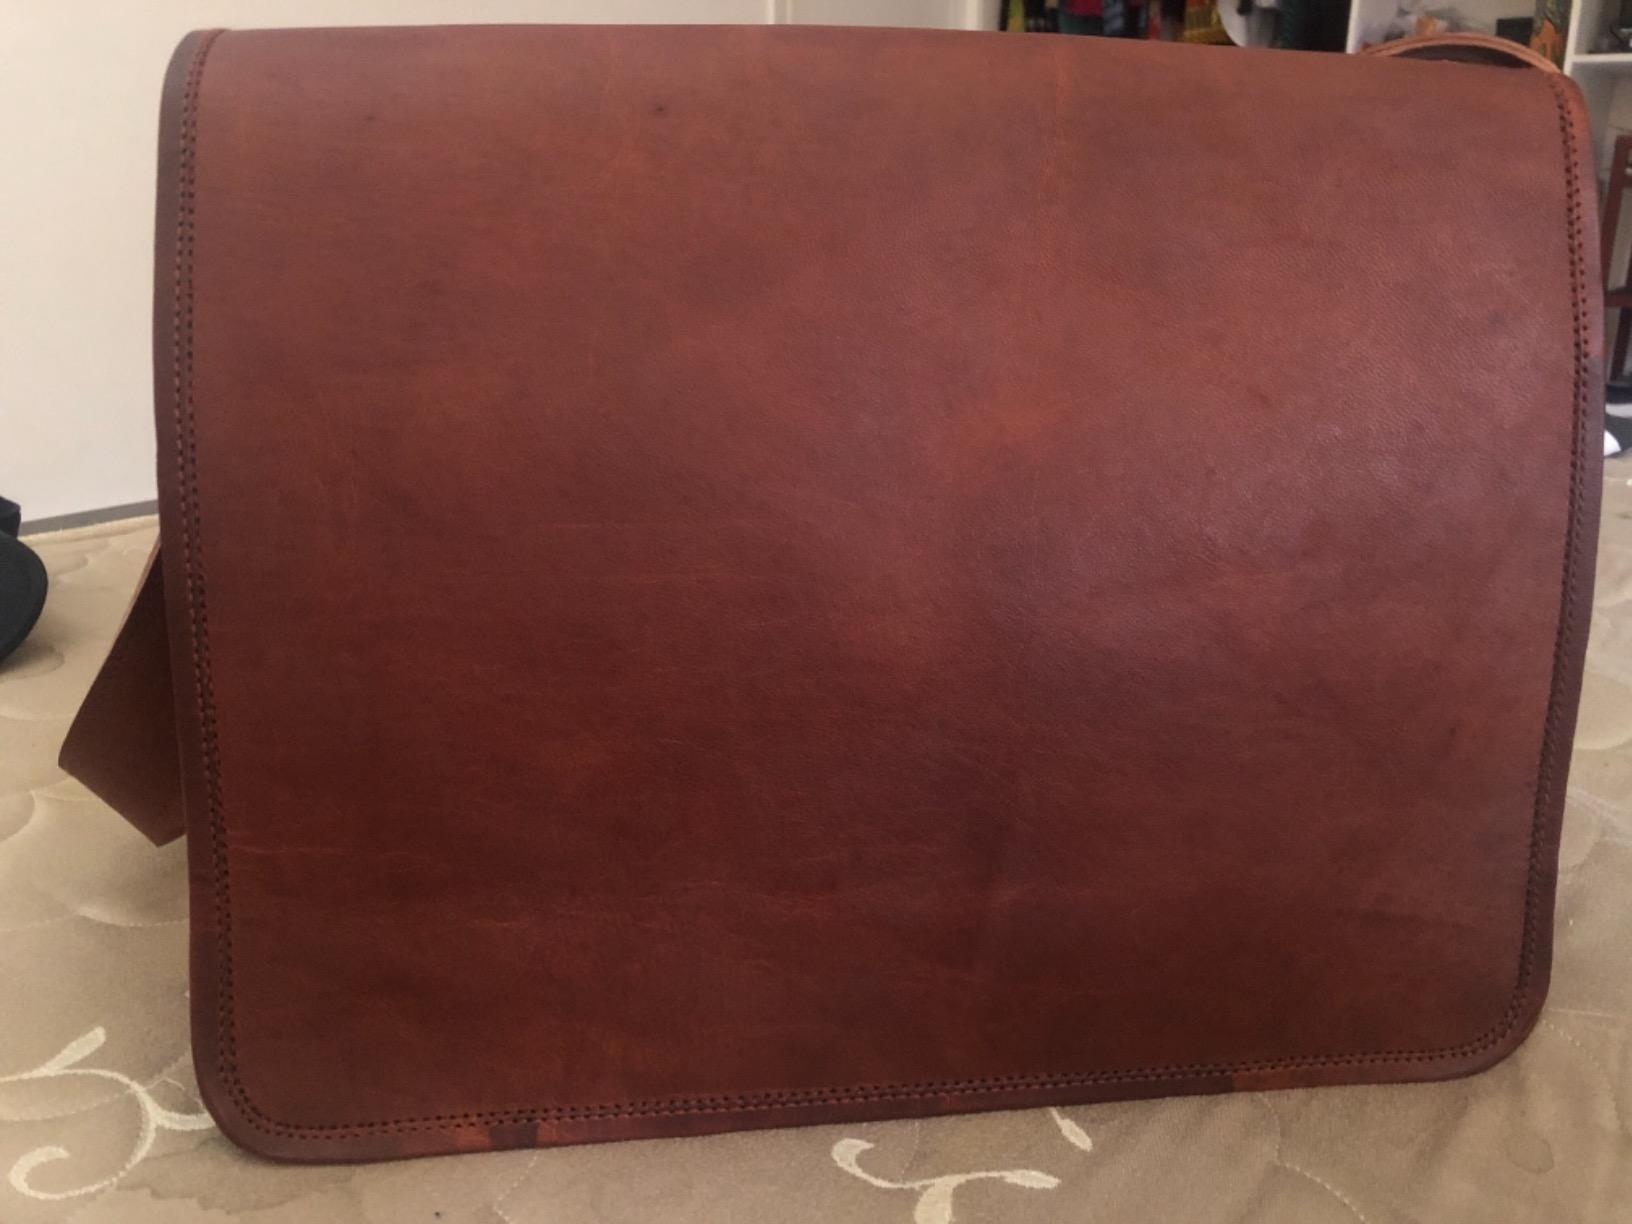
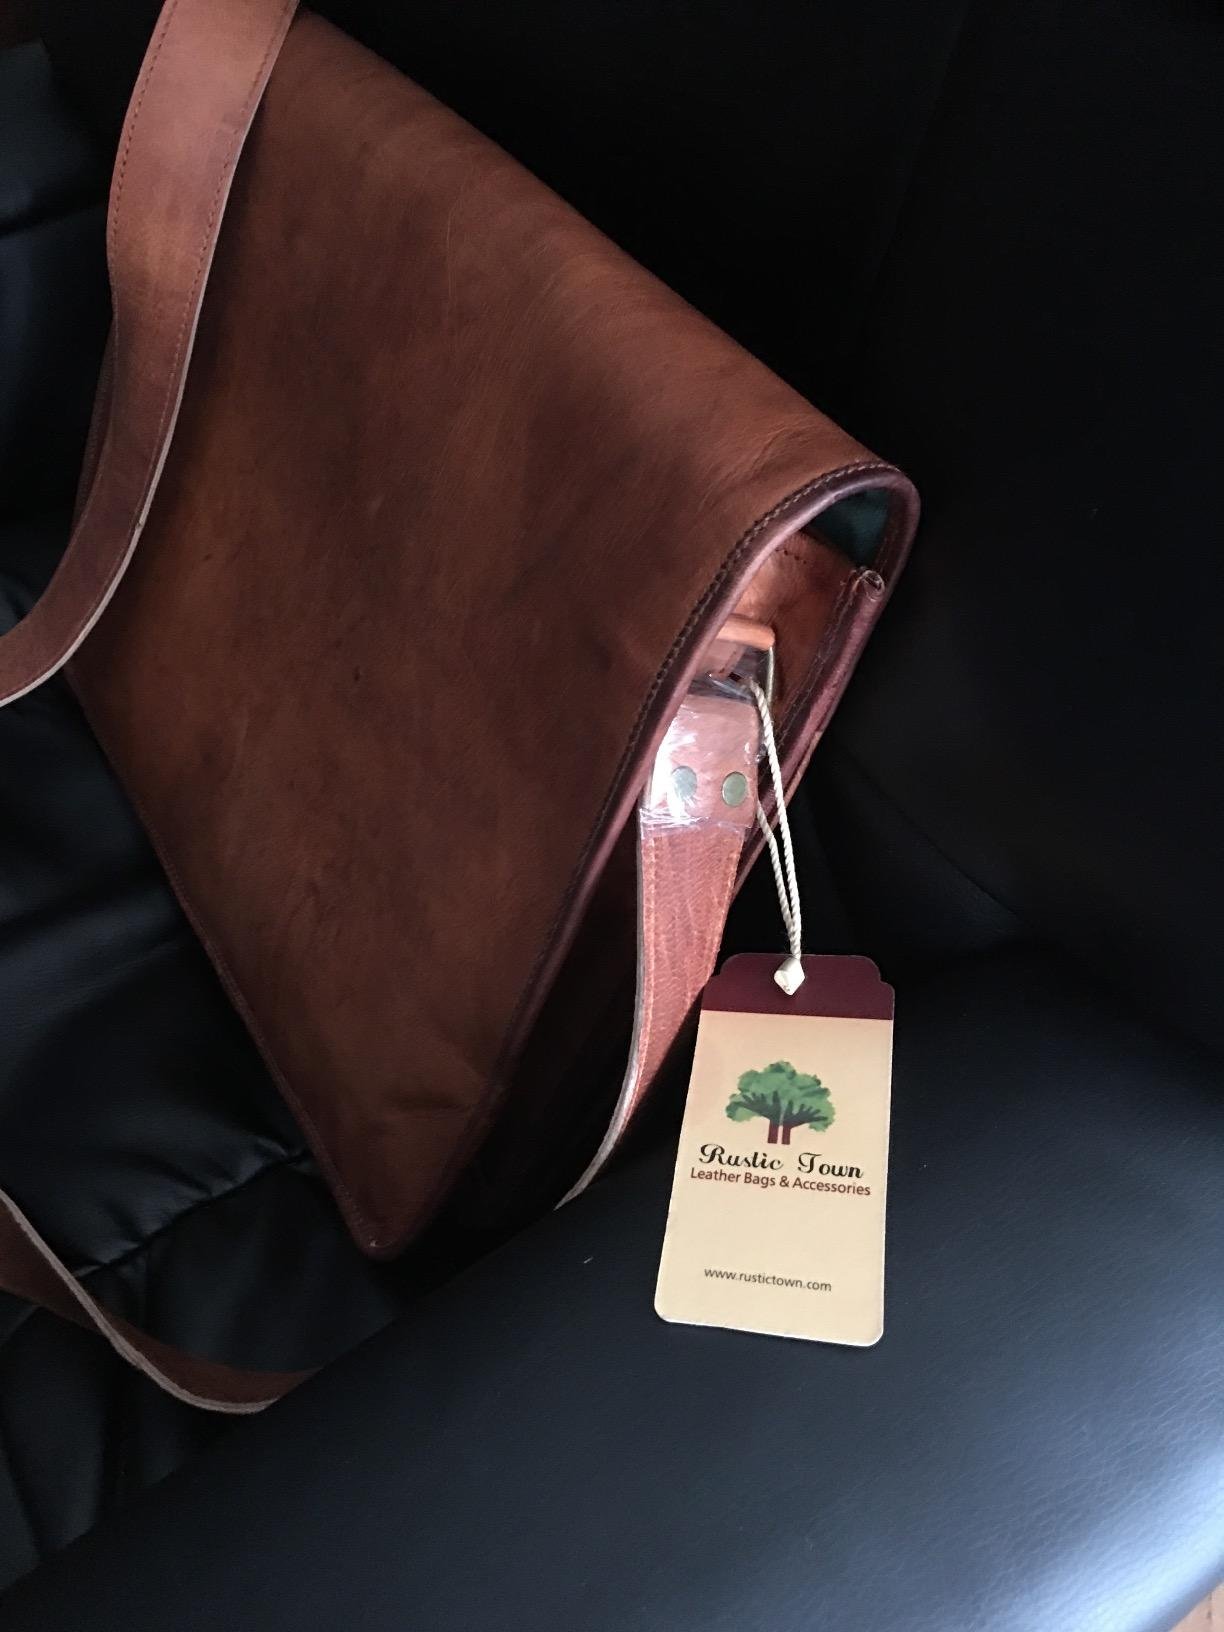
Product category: bag
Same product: yes